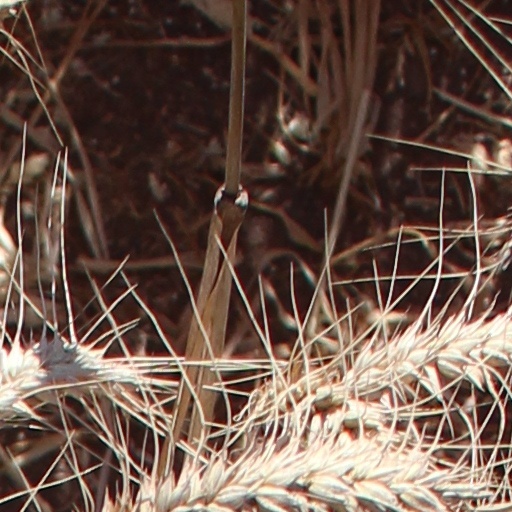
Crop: wheat